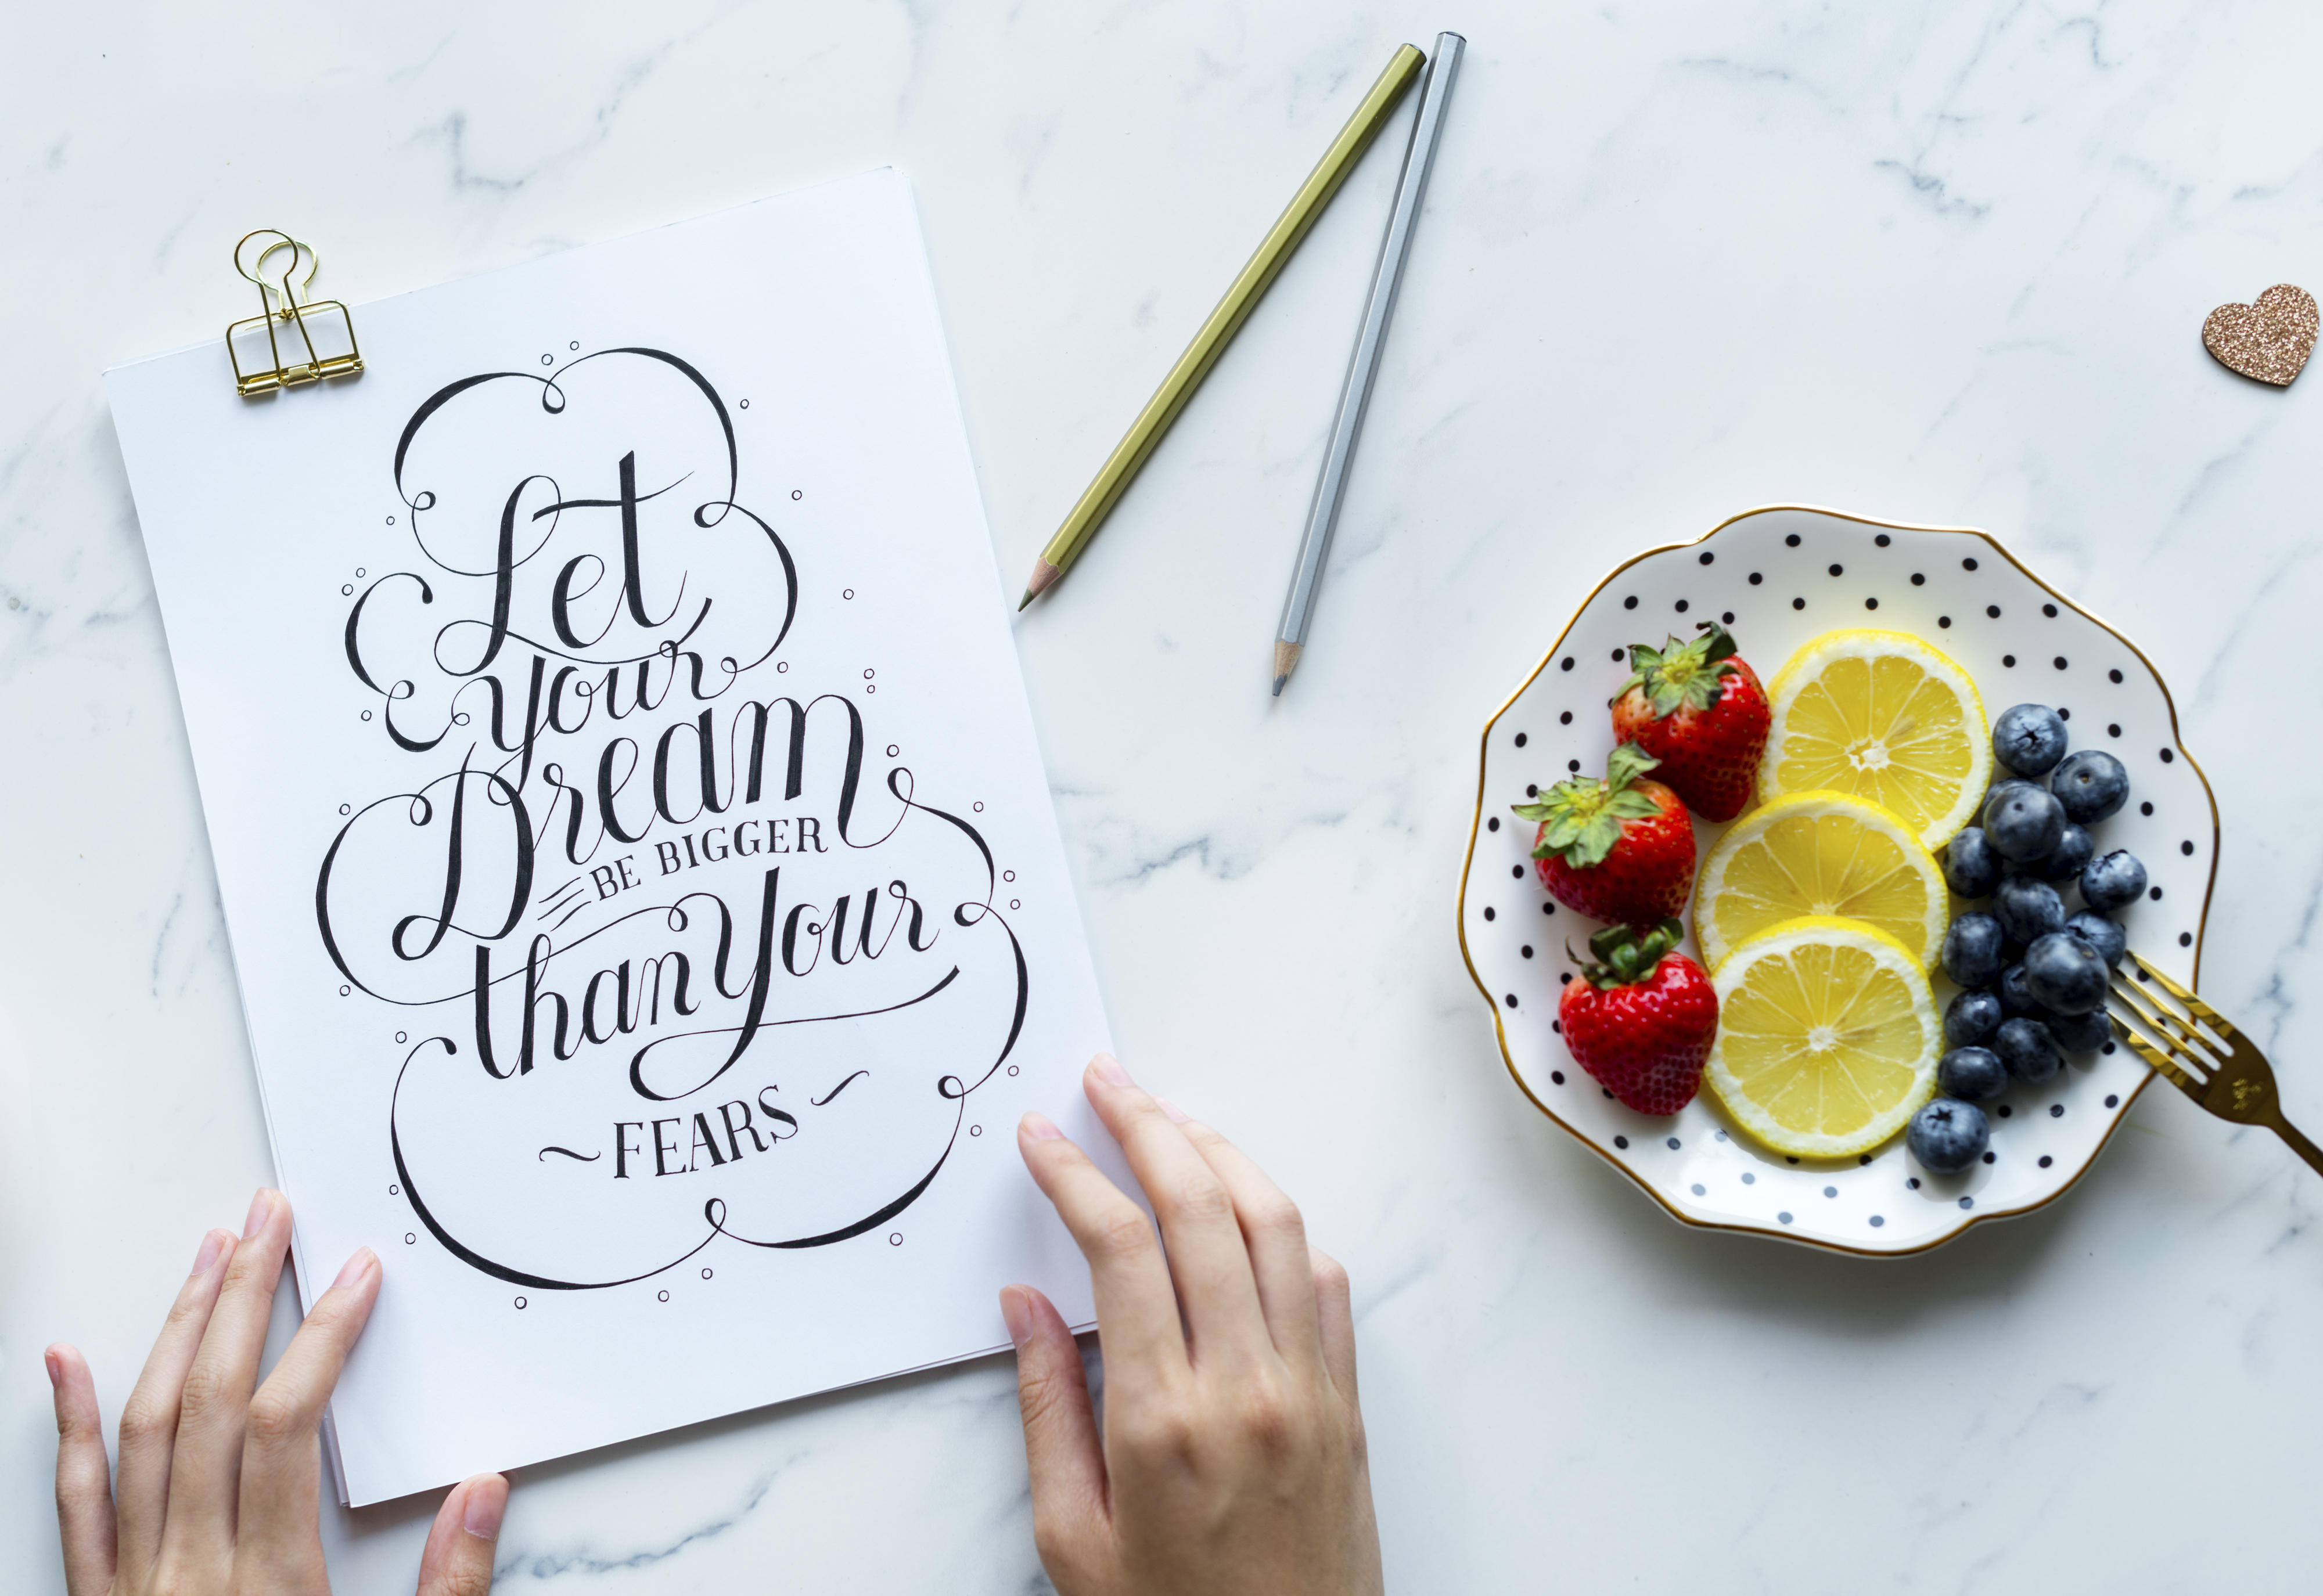
art, artist, blogger, blueberry, cafe, calligraphic, calligraphy, card, clean, cliche, craft, design, dessert, dream, fear, feminine, flat lay, flatlay, font, freelancer, fruit, girly, hand, hand lettering, handwritten, hobby, inspiration, inspirational, leisure, lemon, lettering, marble, motivational, nice, overcoming, pen, pencil, person, retro, simple, stationery, strawberry, table, text, typography, vintage, wishing, work, workspace, writer, food, meal, breakfast, vegetarian food, brunch, cuisine, dish, illustration, drawing, sweetness, superfood